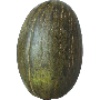
Label: Melon Piel de Sapo 1